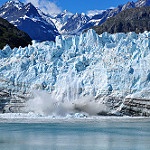
Label: glacier